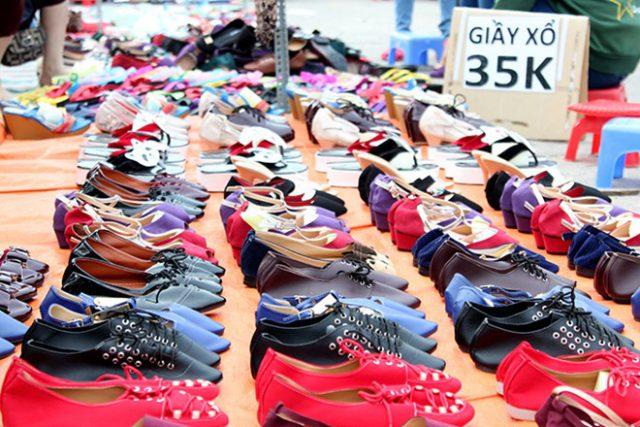
có nhiều loại giày được bày bán ở sạp hàng